Ulrich Menzel

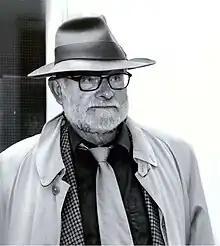
Ulrich Menzel

Ulrich Menzel (born 21 July 1947 in Düsseldorf) is a German political scientist.